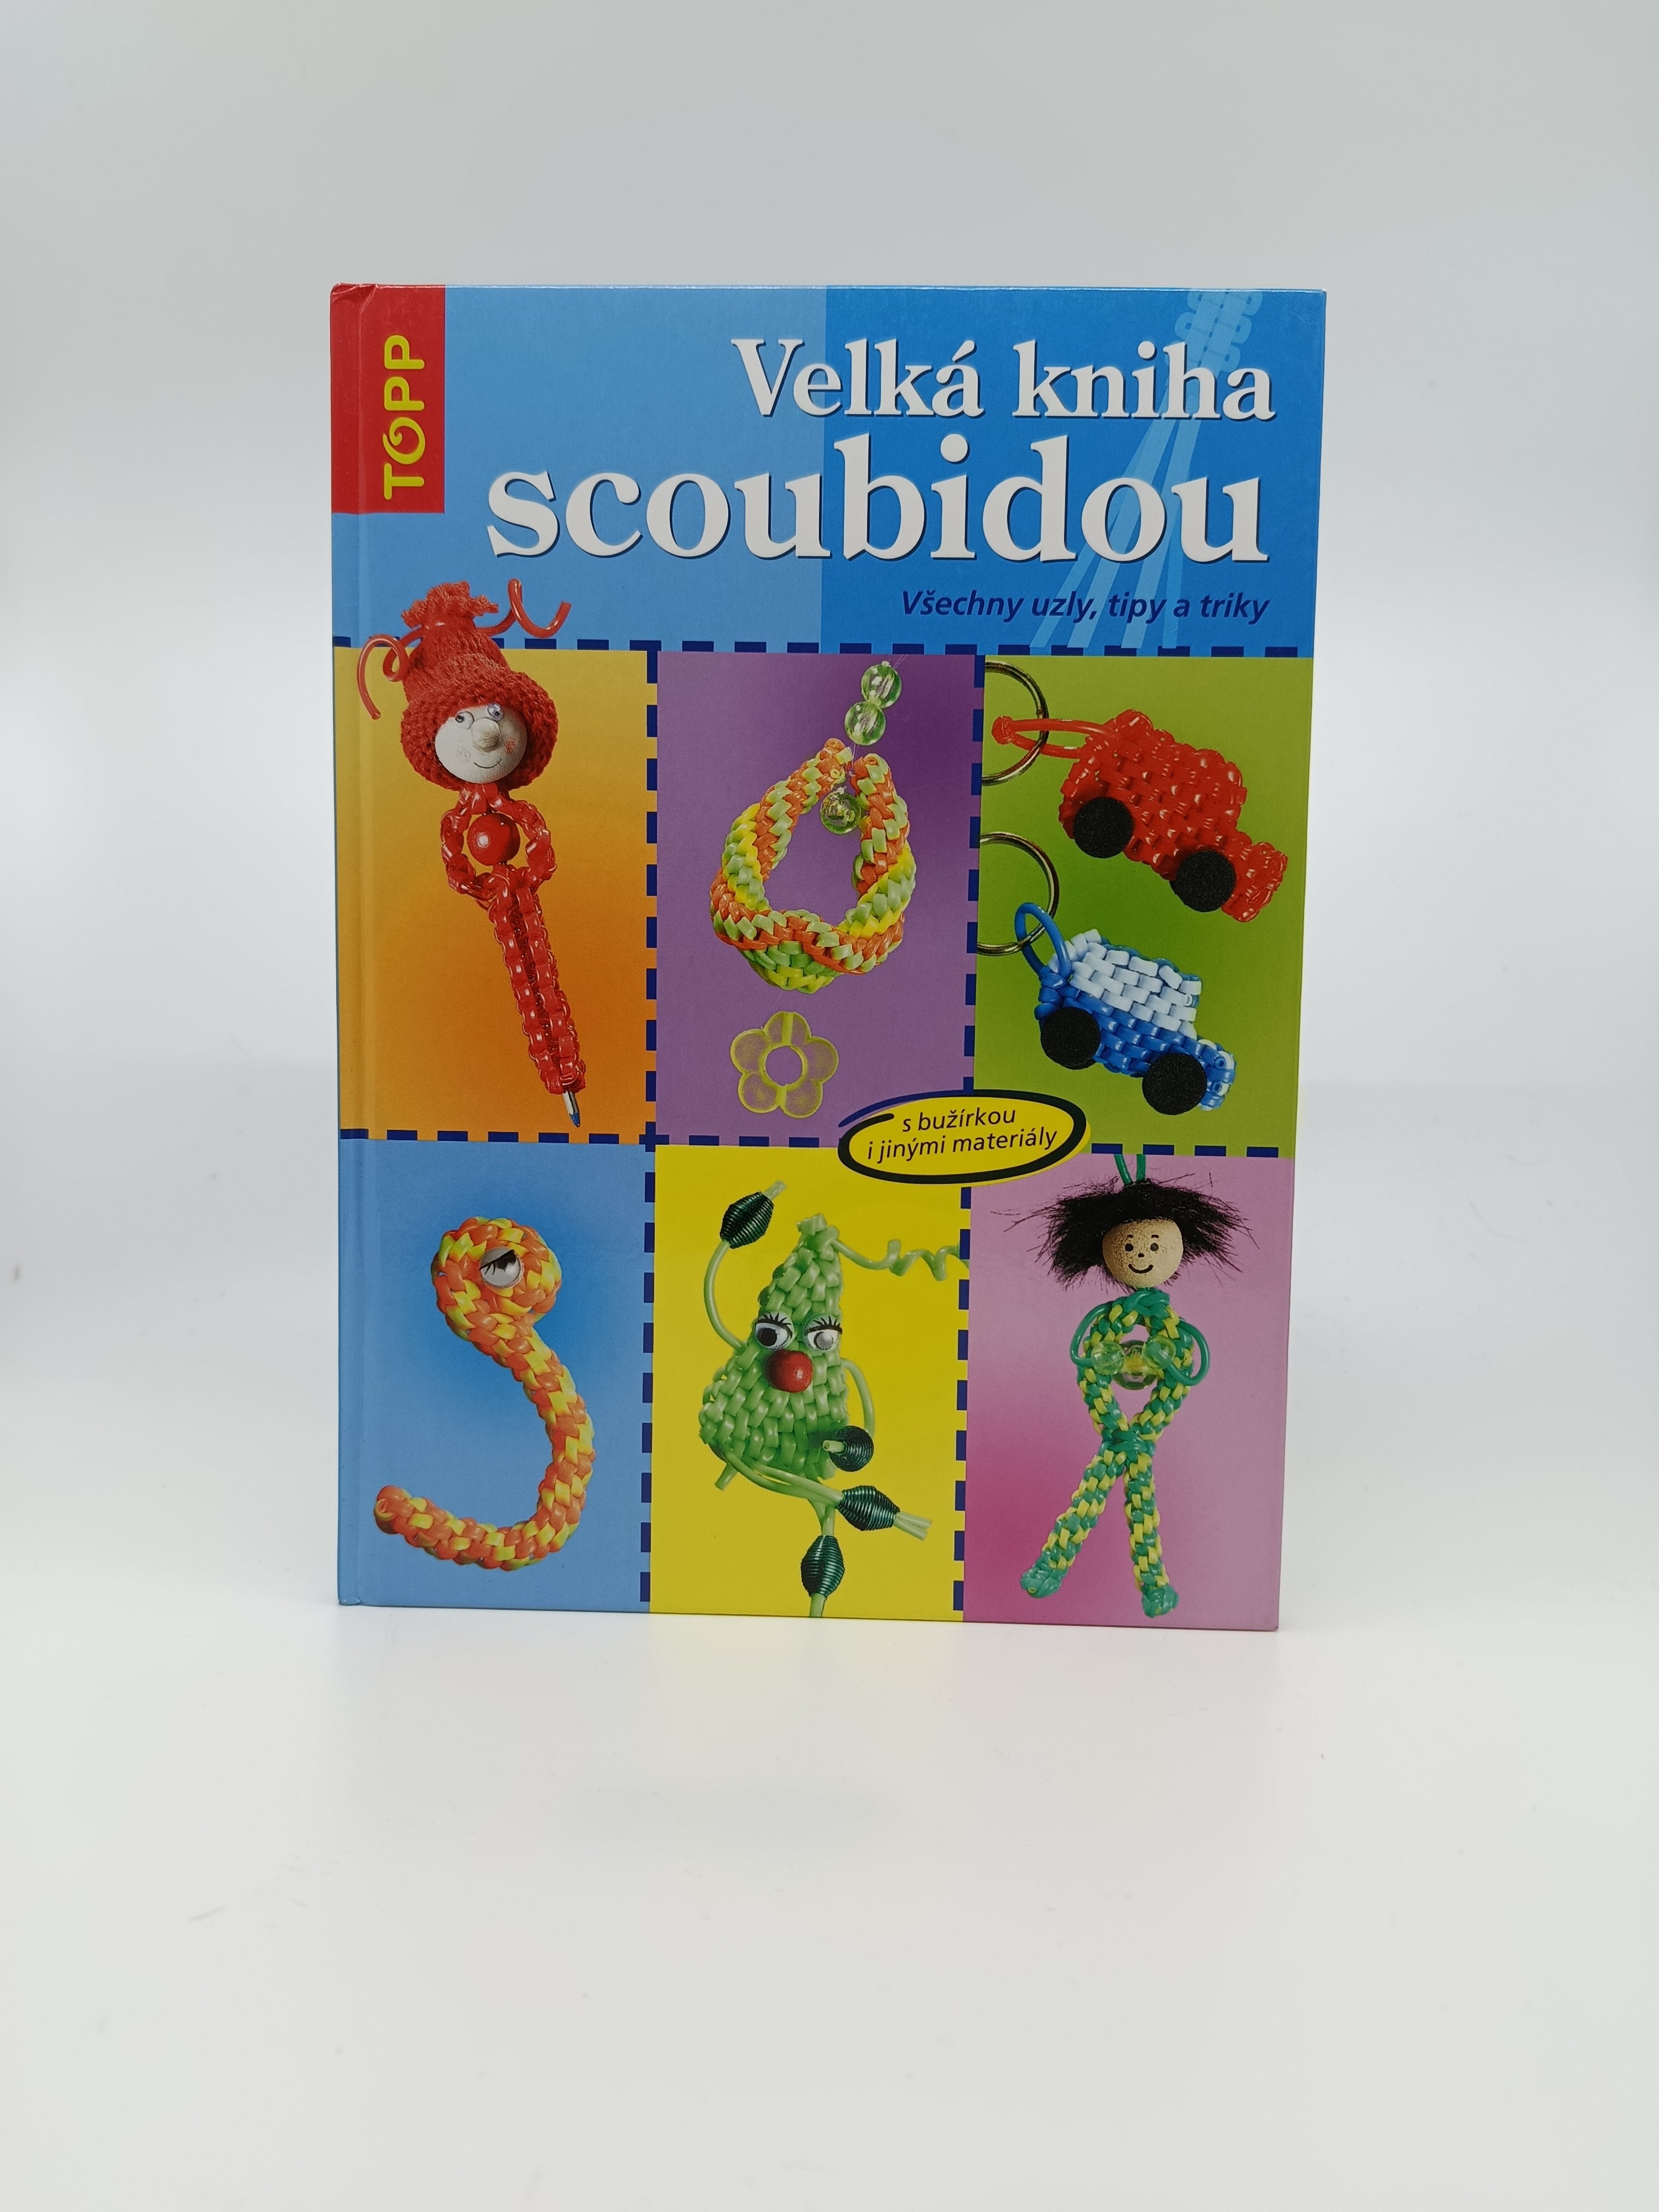
Veľká kniha scoubidou – všetky uzly, tipy a triky
Farebný svet uzlov, slučiek a fantázie ožíva v Veľkej knihe scoubidou, ktorá vás naučí vytvárať malé zázraky z obyčajných plastových šnúr. Táto praktická príručka prináša krok za krokom návody na všetky typy uzlov, spolu s množstvom tipov, ako ich premeniť na originálne ozdoby, prívesky či darčeky. Či už pletiete hada, autíčko alebo postavičku s úsmevom, každé dielo je malým triumfom trpezlivosti a kreativity. Kniha povzbudzuje k experimentovaniu aj s inými materiálmi – korálkami, niťami či drôtikmi. Veľká kniha scoubidou je hravá, pestrofarebná a plná nápadov, ktoré potešia deti aj dospelých so srdcom tvorcu. 🧶✨
Category: Arts & Entertainment > Hobbies & Creative Arts > Arts & Crafts > Crafting Patterns & Molds > Beading Patterns > Beaded Accessories Patterns